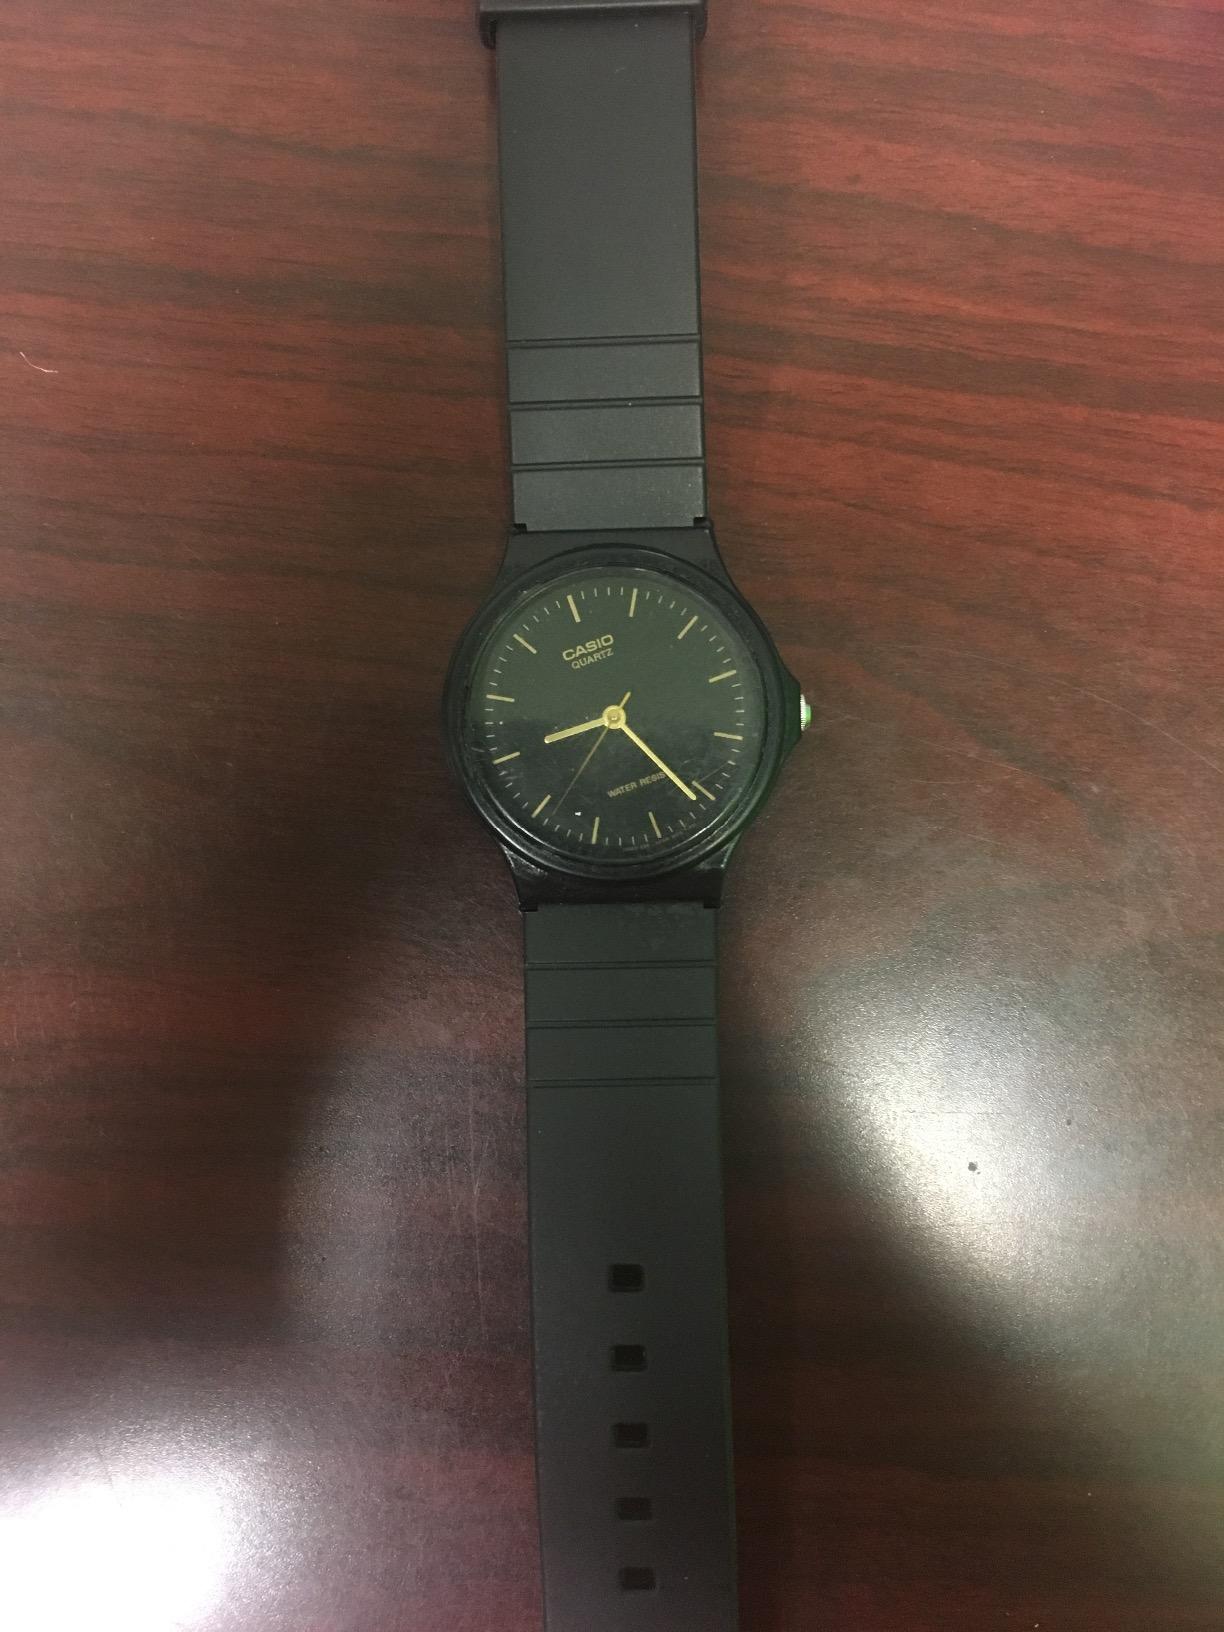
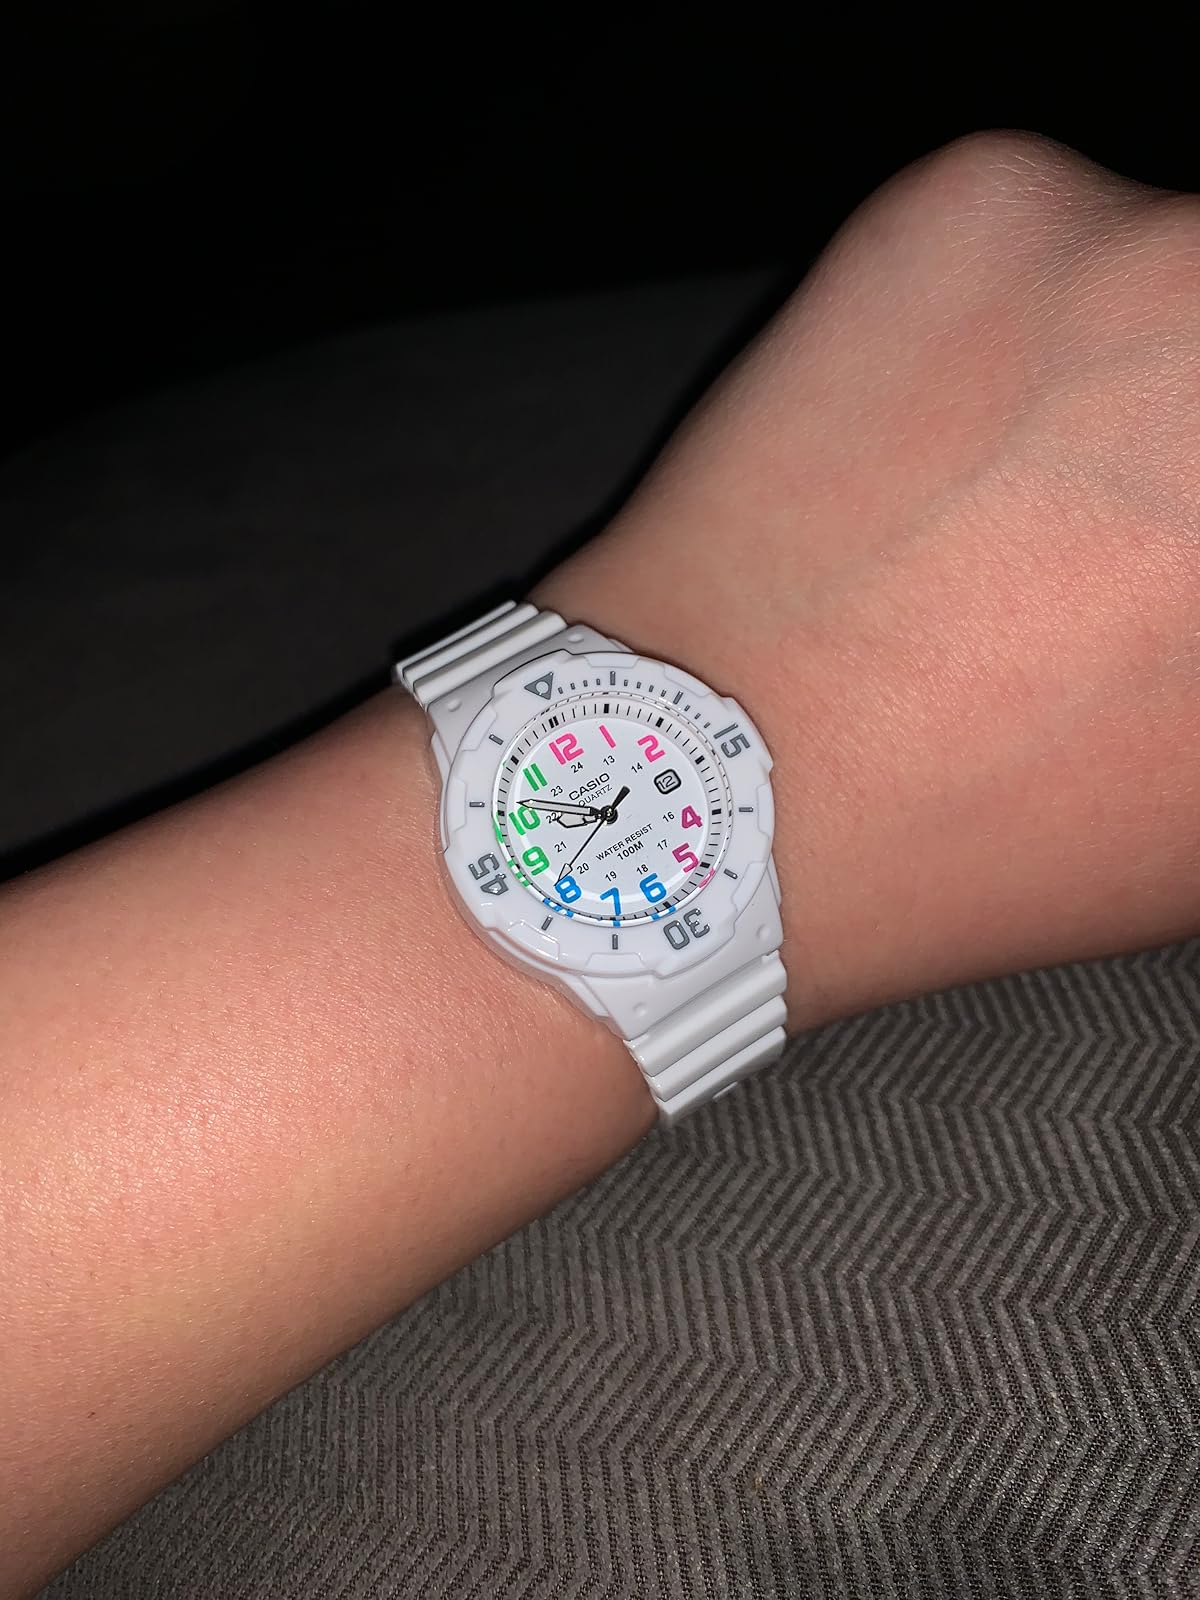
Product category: accessories_watch
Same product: no